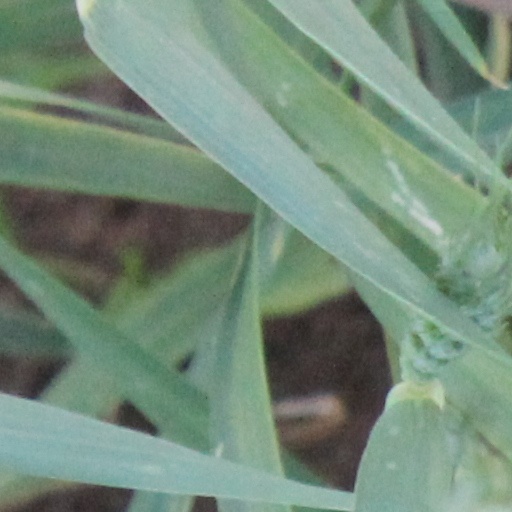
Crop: wheat